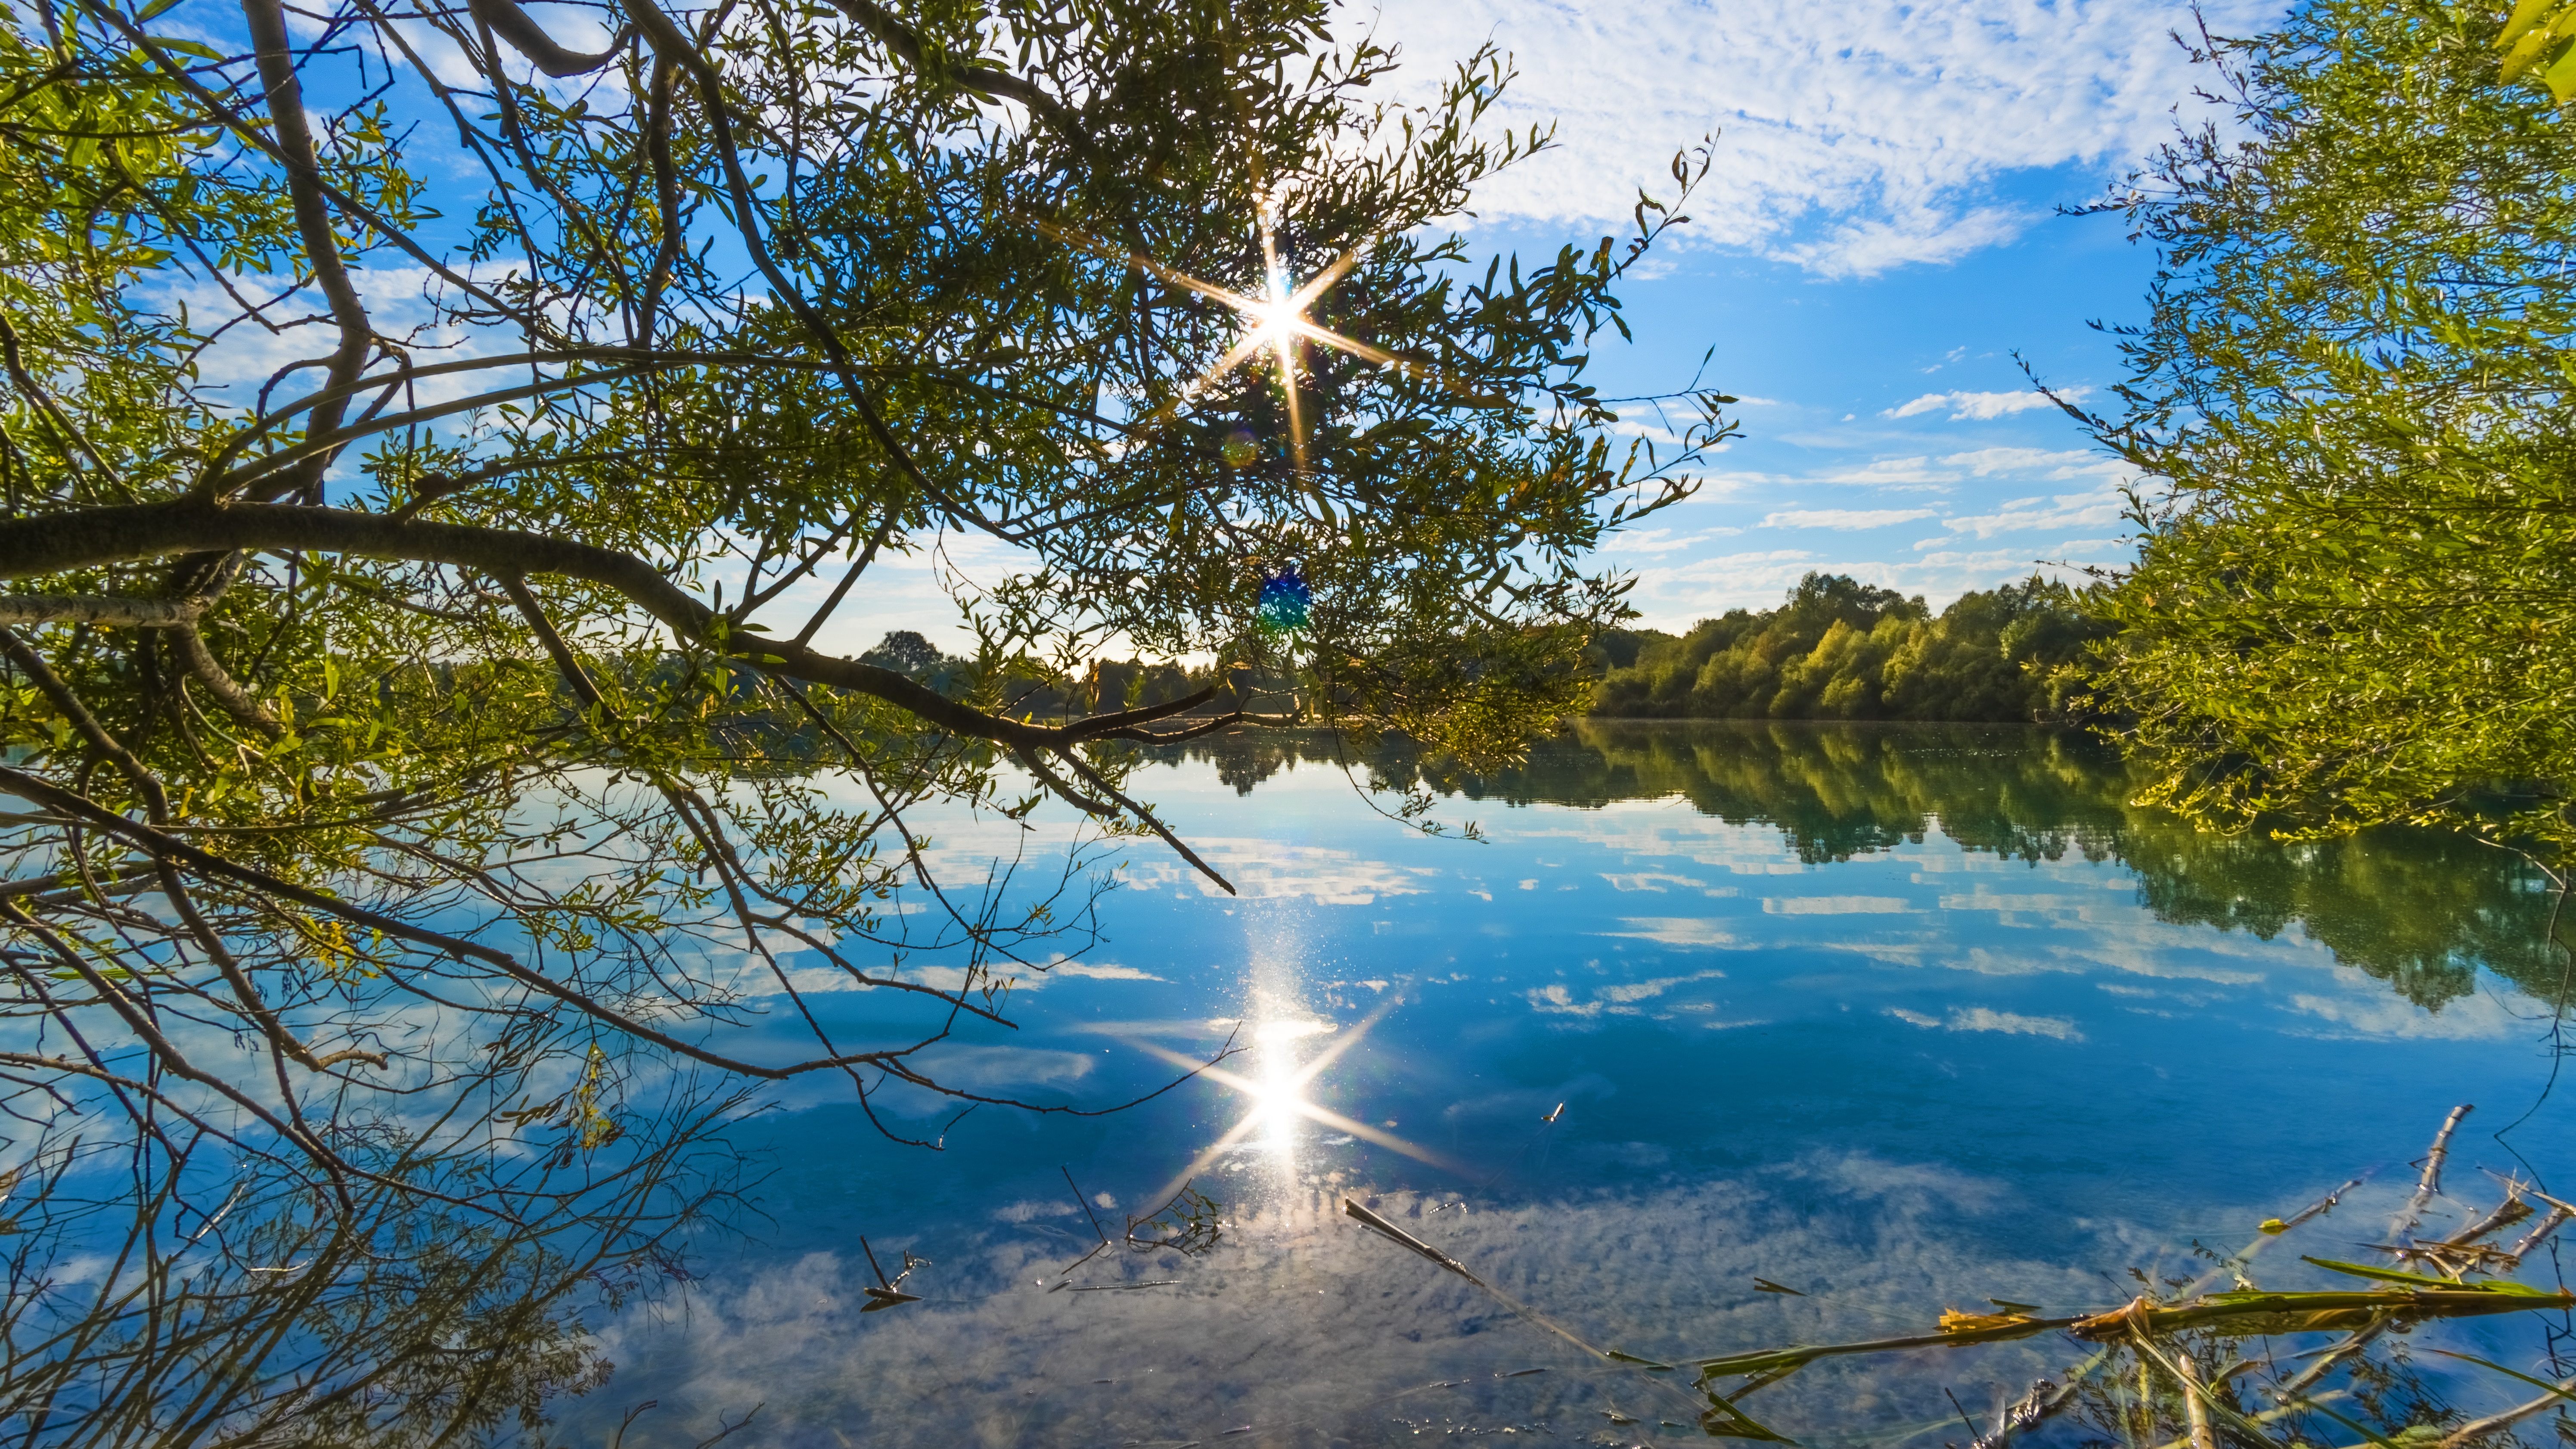
reflection, water, nature, sky, wetland, nature reserve, lake, tree, wilderness, water resources, bank, leaf, pond, swamp, river, bayou, bog, reservoir, sunlight, watercourse, branch, landscape, cloud, floodplain, calm, plant, fish pond, marsh, forest, computer wallpaper, loch, state park